Intellark

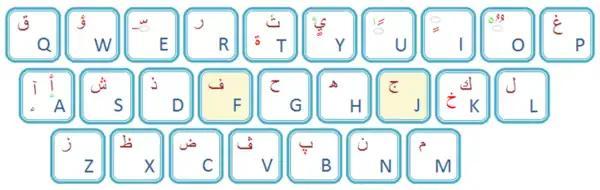
Intellark QWERTY keyboard layout

Intellark is an Arabic keyboard layout for intuitive typing in Arabic. It was designed and patented by the Canadian company Intellaren. It is specifically designed for keyboard typists who type using QWERTY-based keyboard layouts.